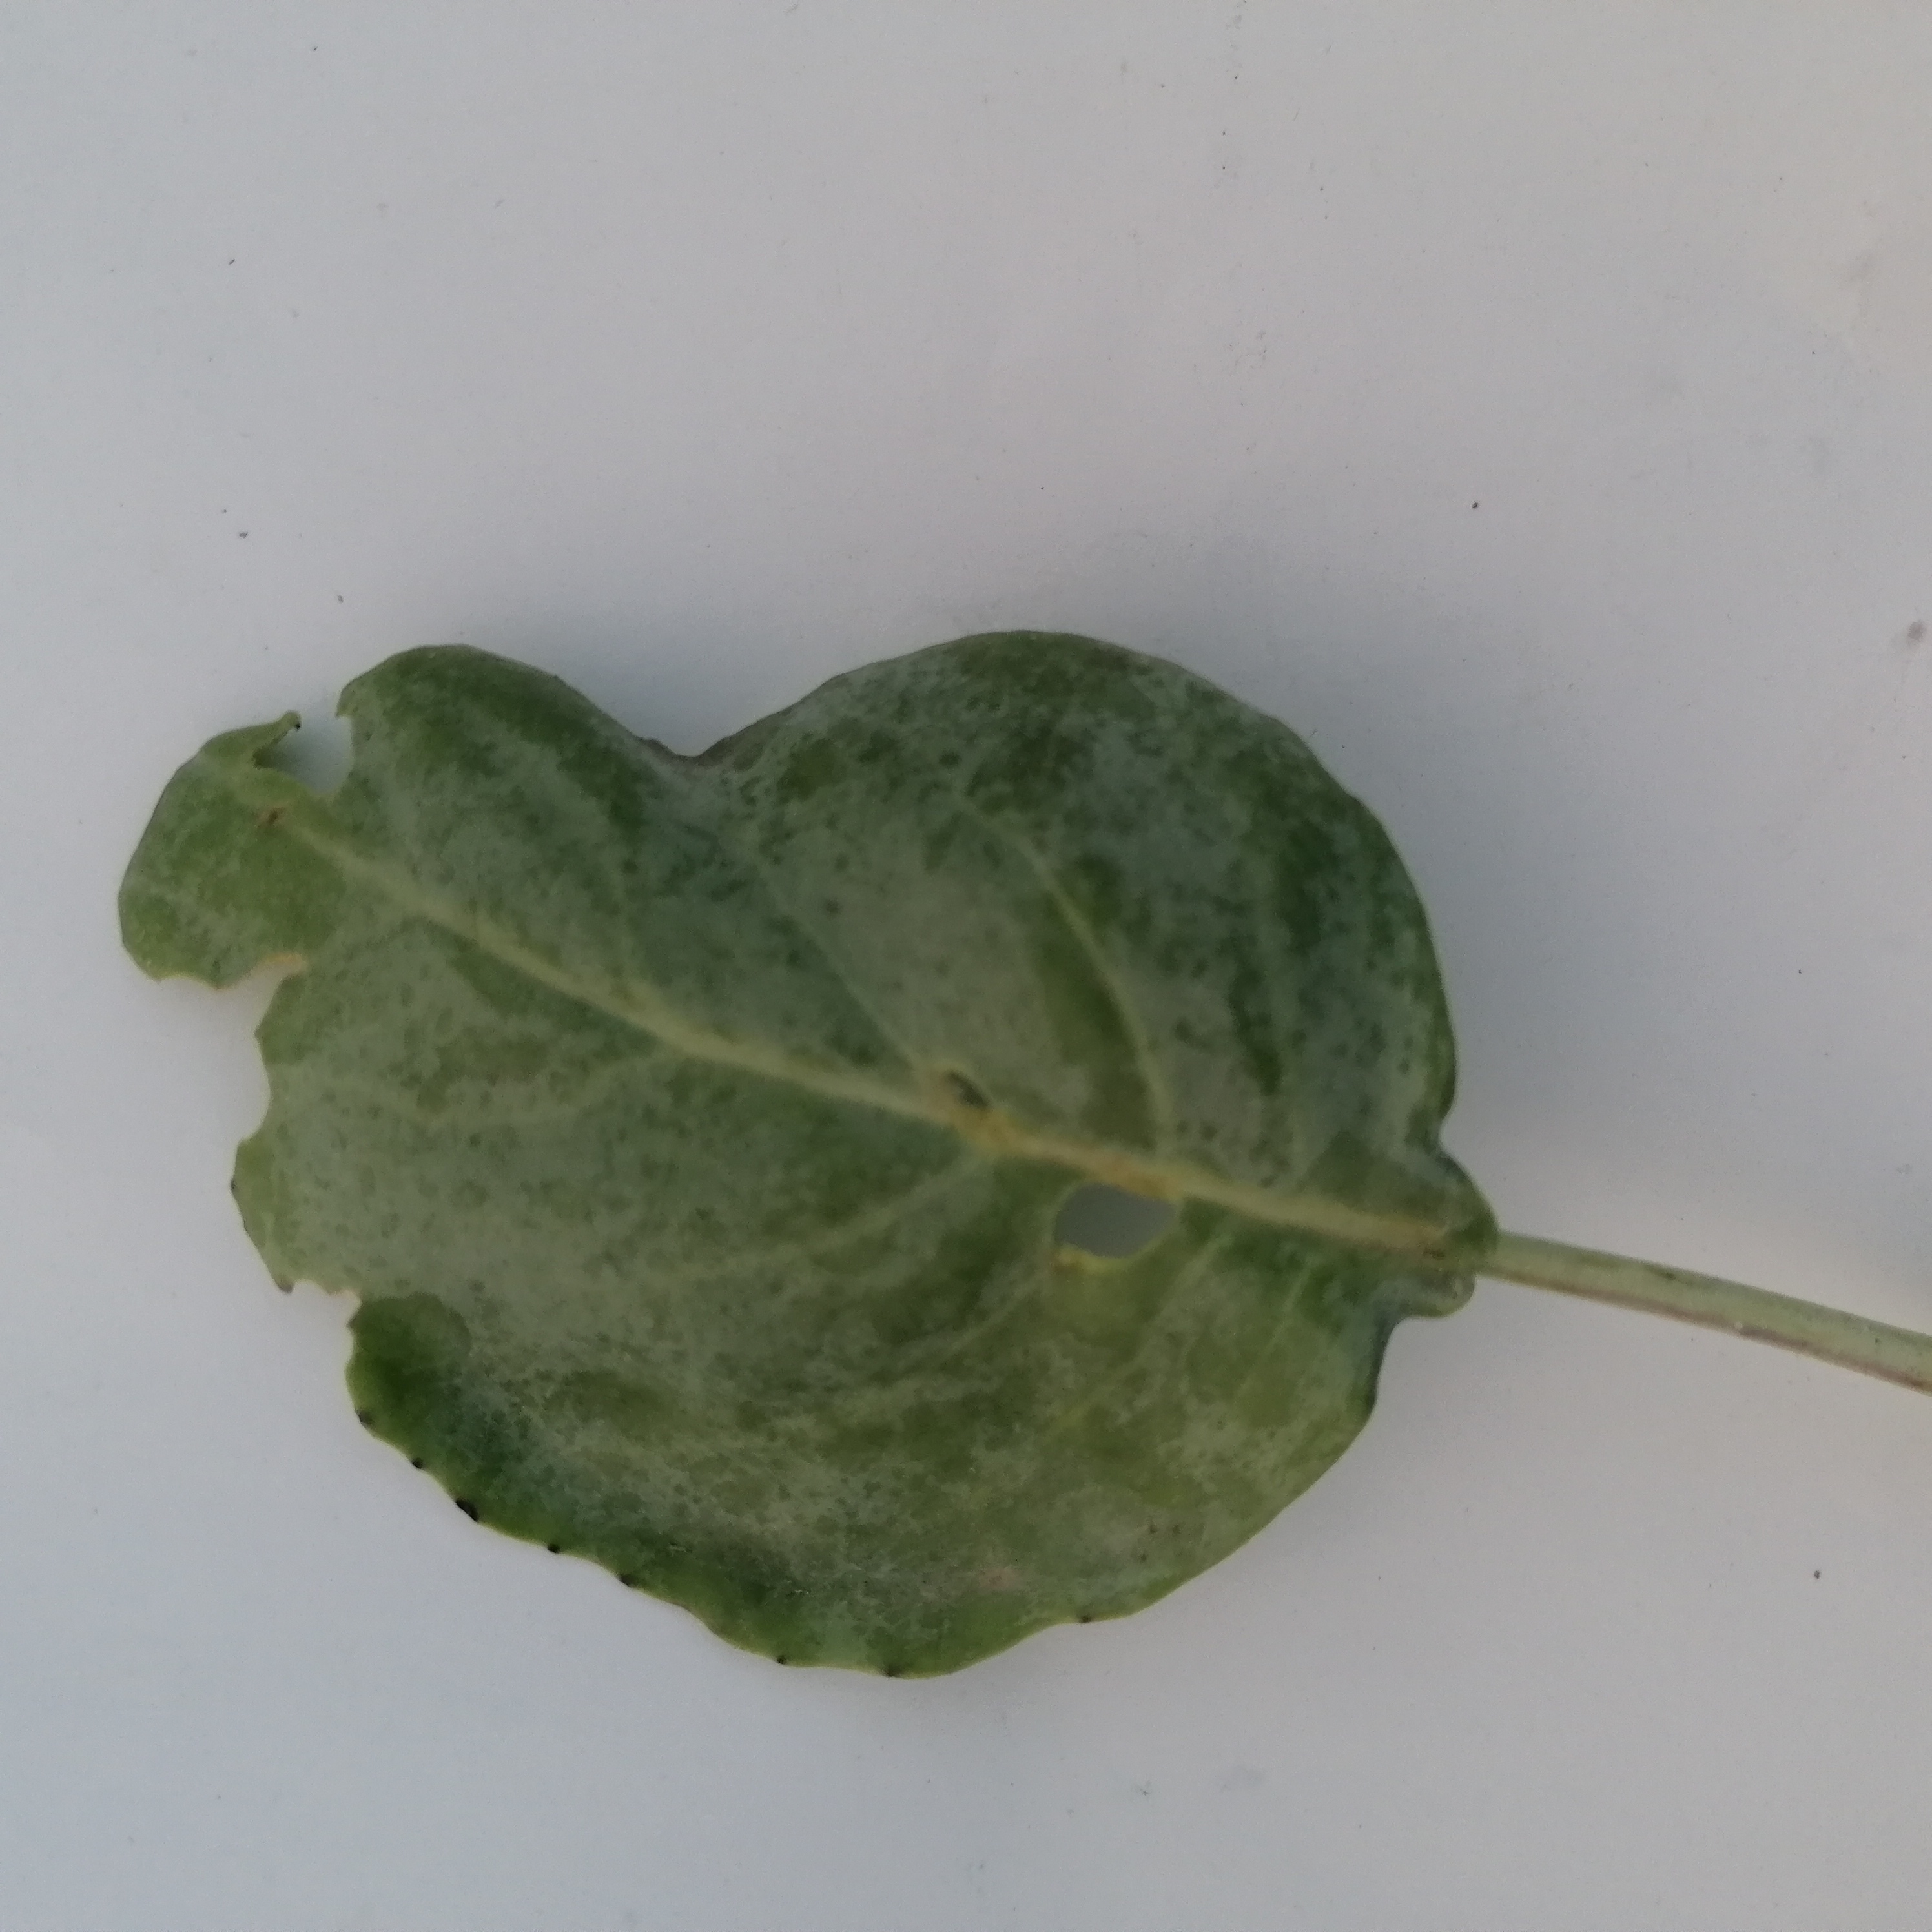
Label: Insect Hole